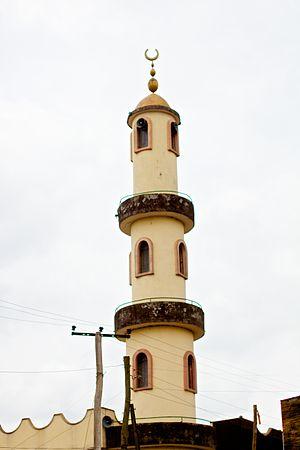
L’islam en Éthiopie est la seconde religion du pays selon le recensement de 2007. Il regroupe 33,9 % des habitants. La religion la plus pratiquée reste le christianisme orthodoxe, avec 43,5 % de membres de l'Église éthiopienne orthodoxe et 19,3 % d'autres chrétiens, principalement protestants.